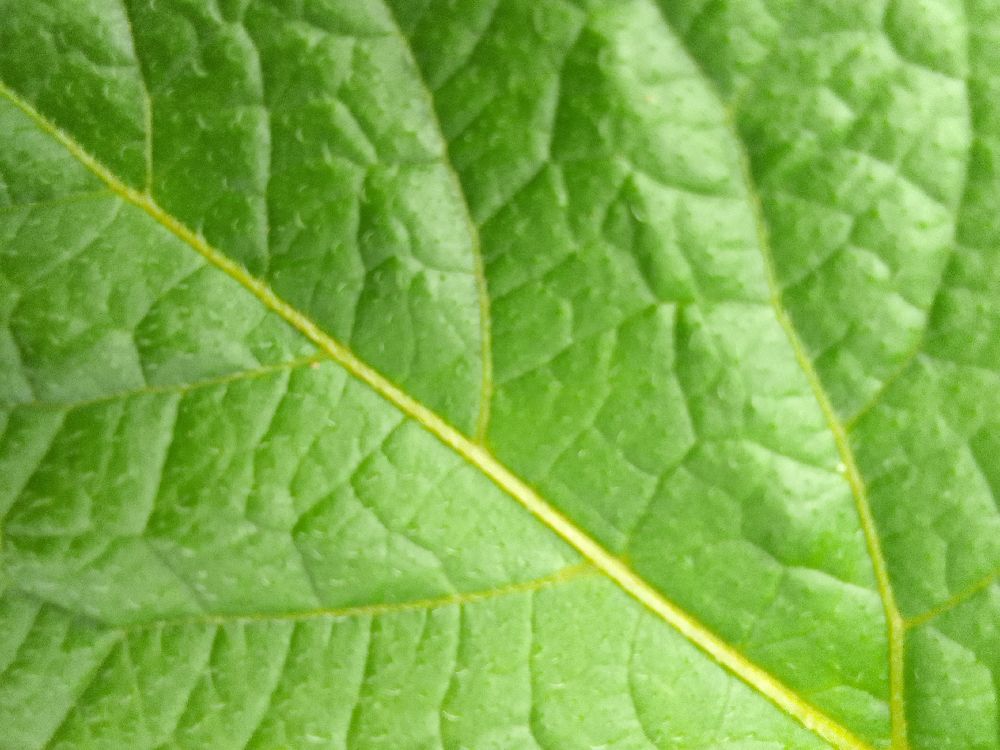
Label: Healthy